Christiane Desroches Noblecourt

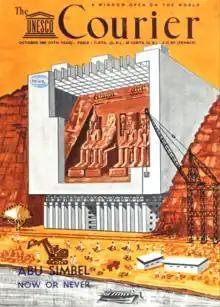
October 1961 UNESCO Courier, focused on the International Campaign to Save the Monuments of Nubia including an article by Desroches Noblecourt entitled "Floating Laboratories on the Nile"

Mustafa Amer, head of the Antiquities Service, set up the Centre des études et de documentation d’archéologie égyptienne (CEDAE), and in 1954, reportedly Amer sent a telegram and letter to UNESCO in Paris suggesting as a possible archive specialist for the new Centre, one of which was Desroches Noblecourt, then curator of Egyptian antiquities at the Louvre. Desroches Noblecourt was chosen as the UNESCO's advisor to the CEDAE and she arrived in Cairo in November 1954 . Amer stated that he never suggested Desroches Noblecourt but they worked well together. They began with the recording of the Tombs of the Nobles at Luxor, but in early 1955, Desroches Noblecourt reported back to UNESCO that the potential flooding of the monuments of ancient Nubia by the new Aswan High Dam were of immediate importance. In 1959, Desroches Noblecourt encouraged Sarwat Okasha, the Egyptian Minister of Culture to ask UNESCO for its support. Later that year both the Sudanese and Egyptian governments requested UNESCO's support and together they launched the twenty-two year campaign to save the temples of ancient Nubia.